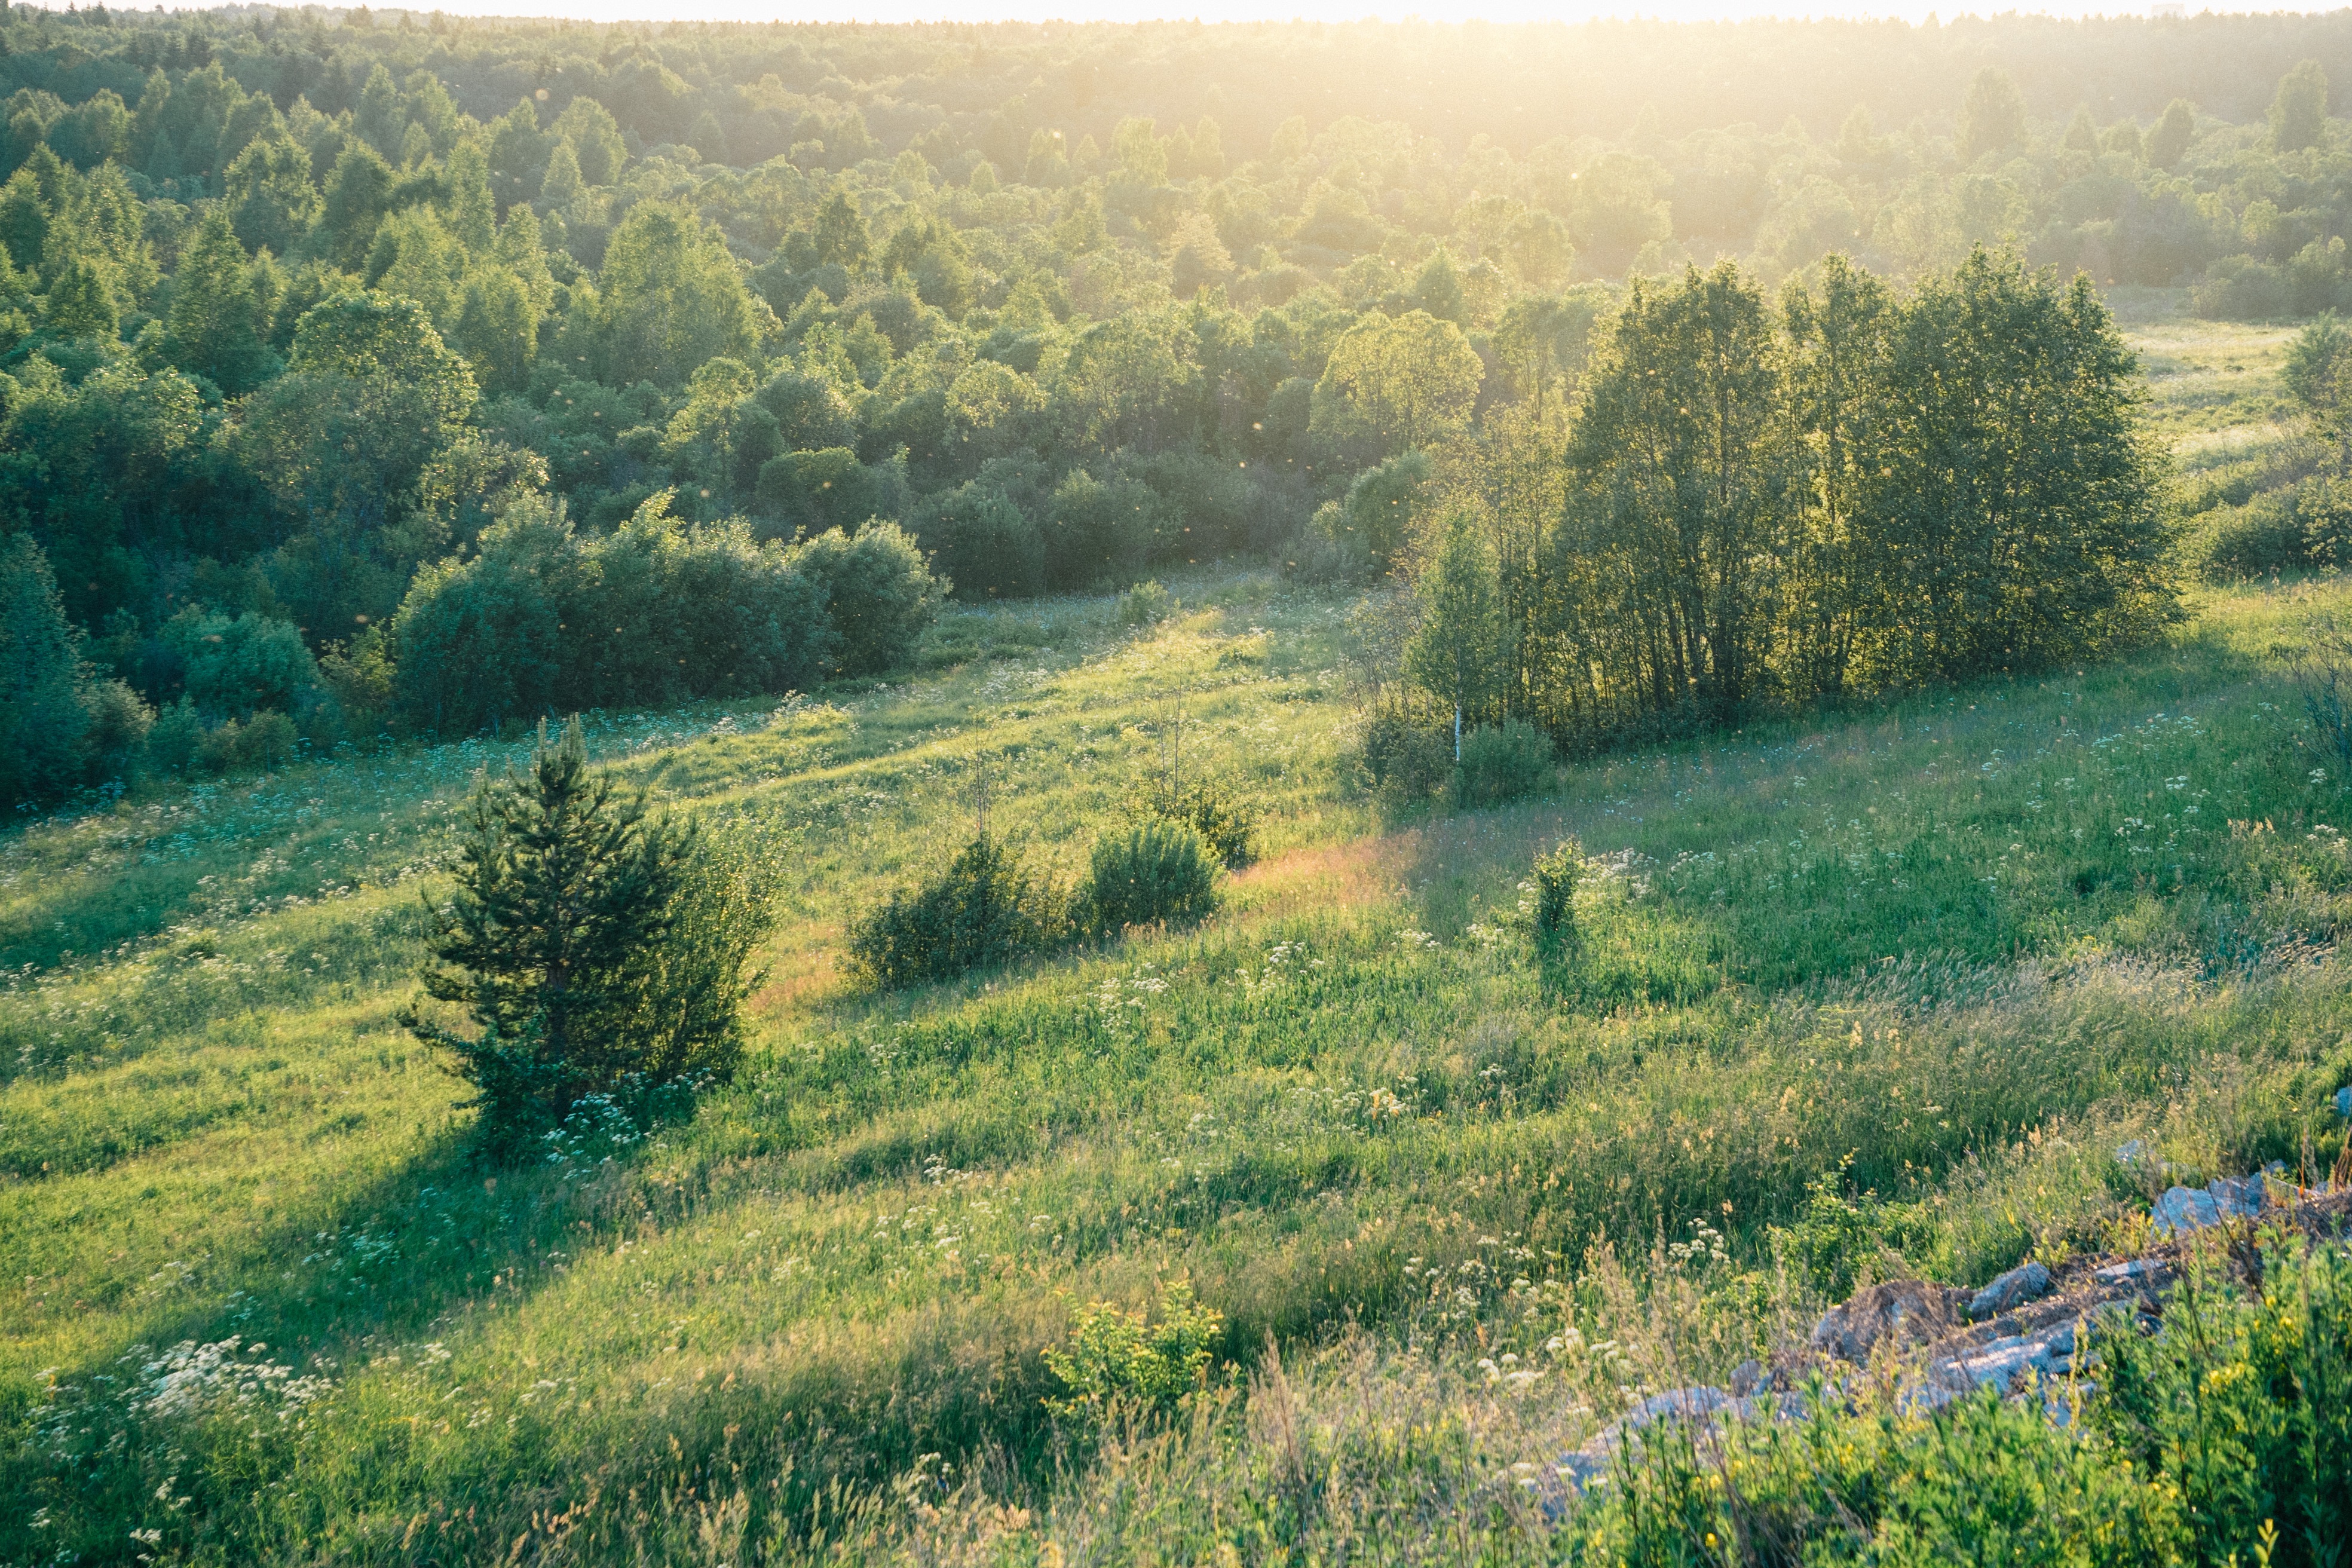
landscape, tree, nature, forest, grass, wilderness, mountain, field, meadow, morning, hill, flower, valley, green, pasture, grassland, vegetation, wetland, bog, plateau, woodland, habitat, ecosystem, rural area, biome, natural environment, geographical feature, atmospheric phenomenon